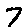
Label: 7